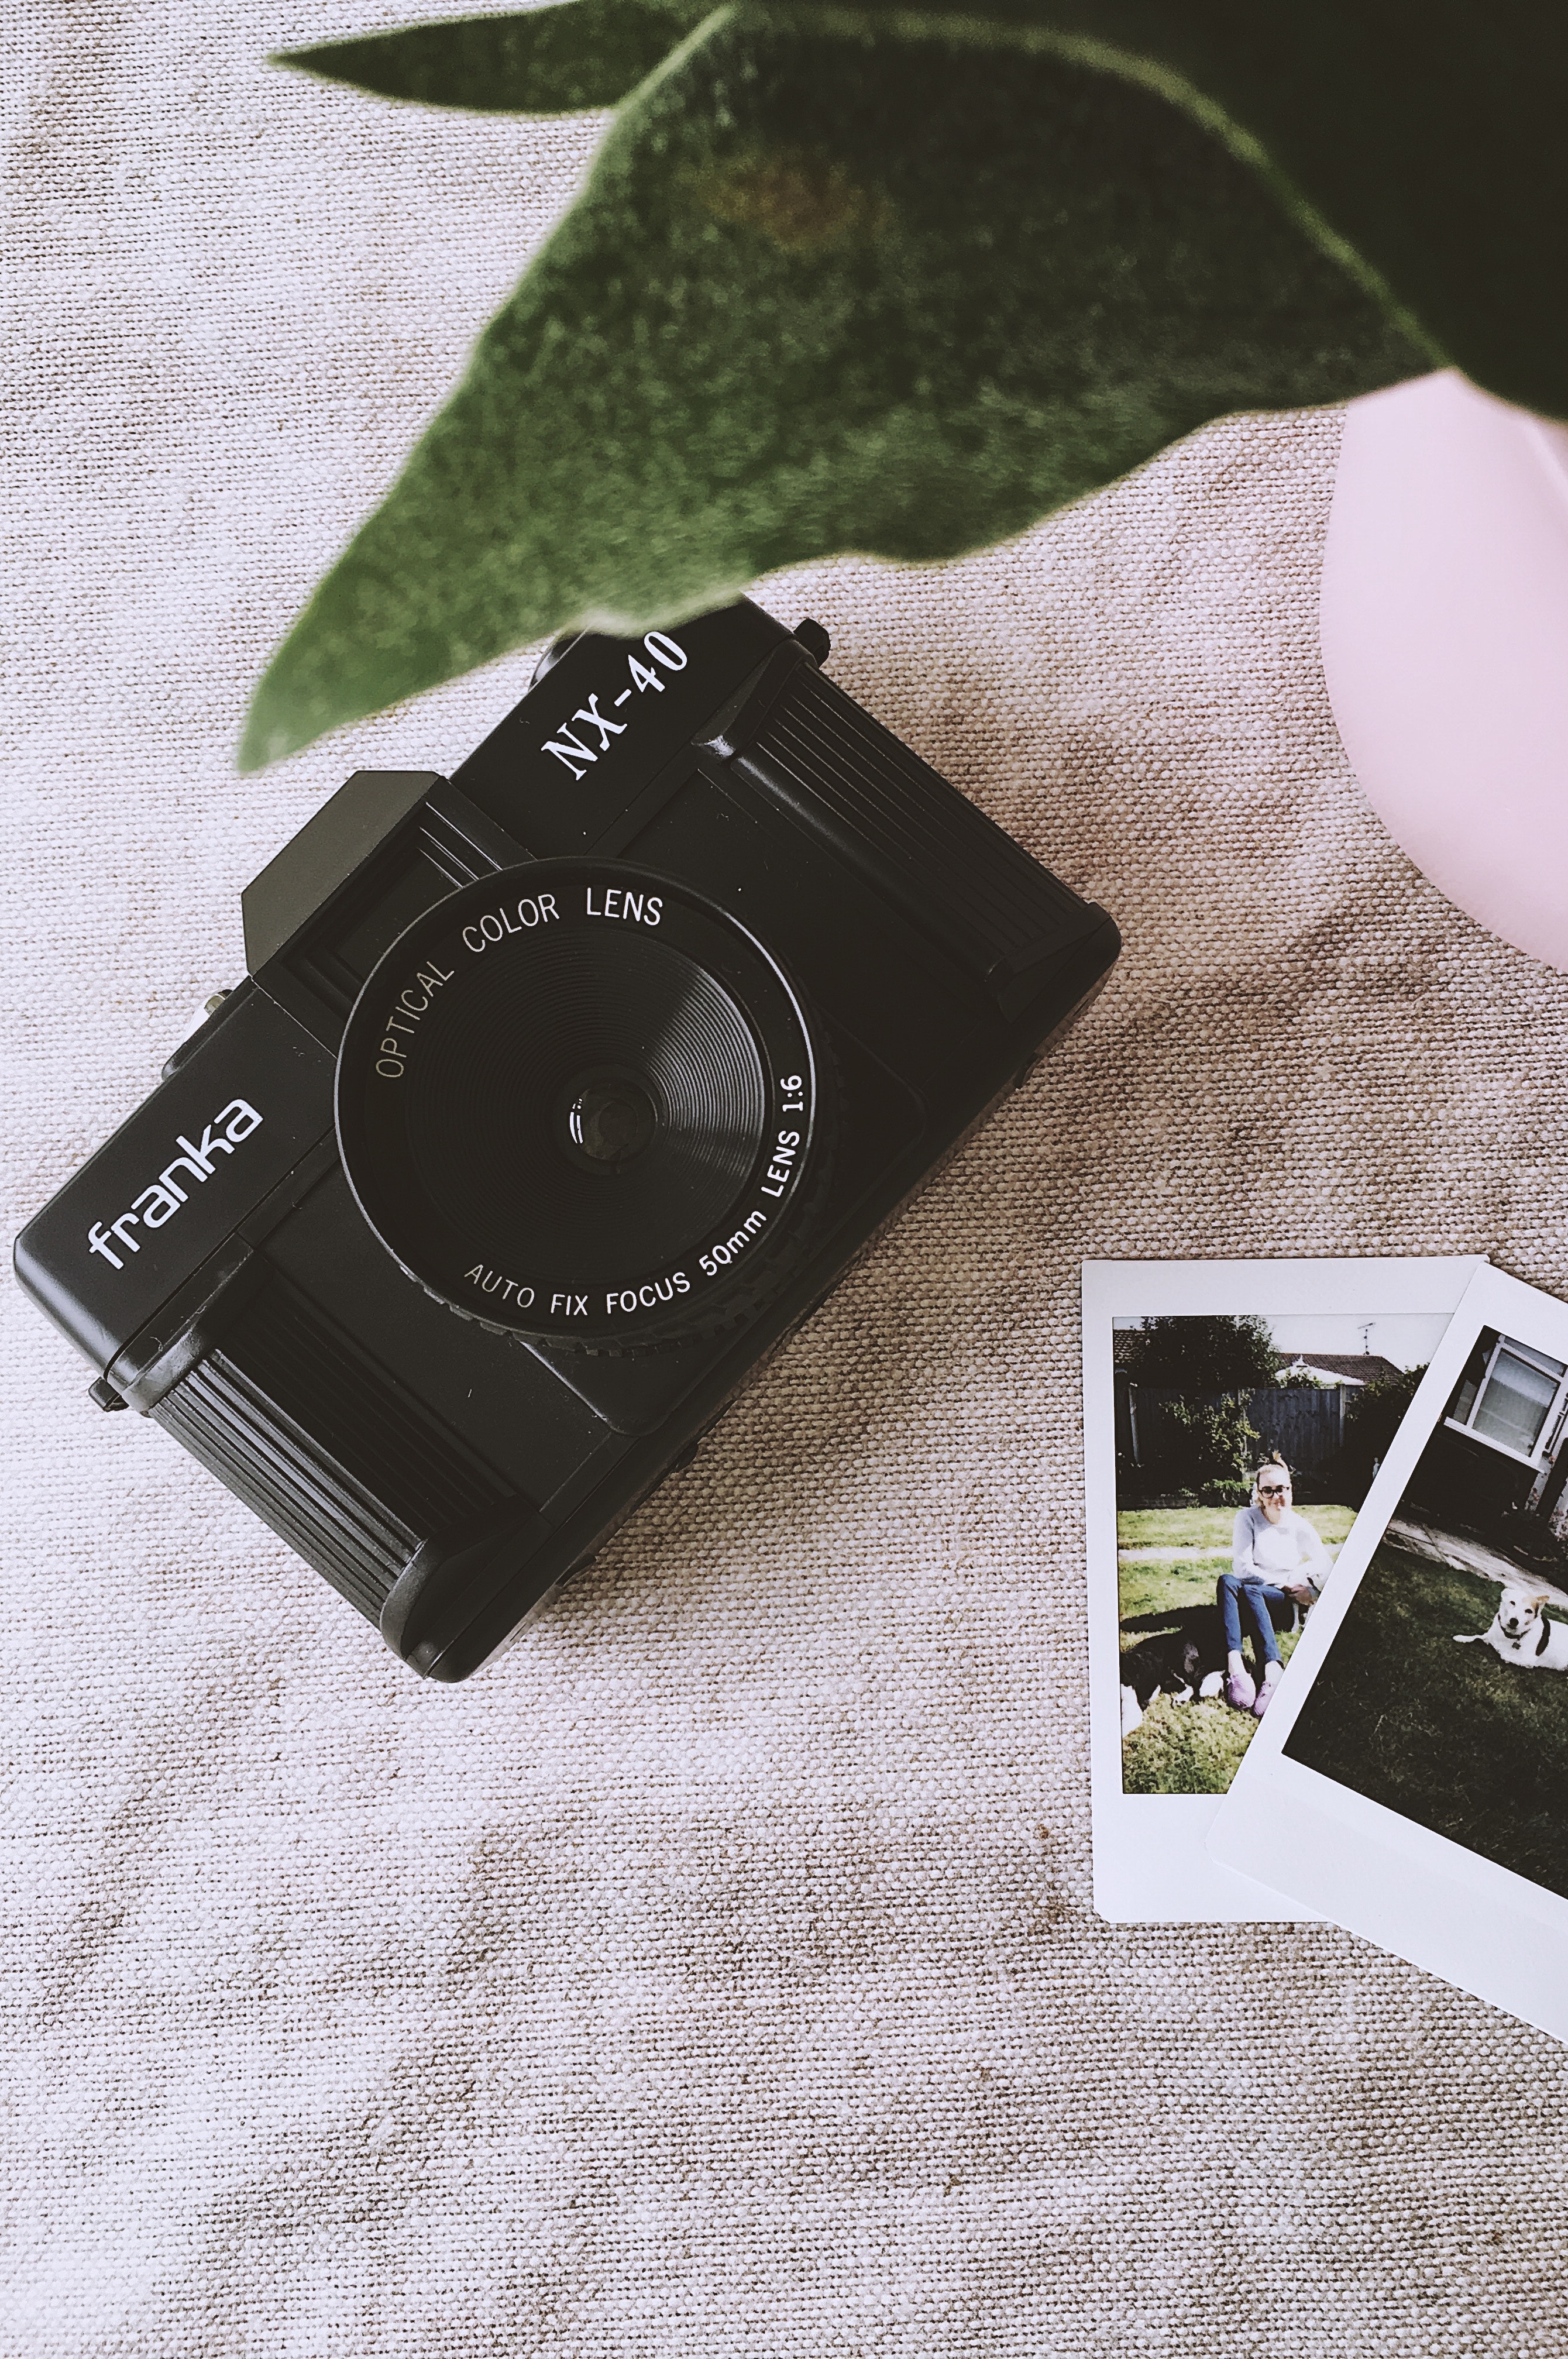
black, electronics, cameras optics, design, camera, photography, technology, room, stock photography, graphic design, camera accessory